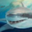
Label: shark